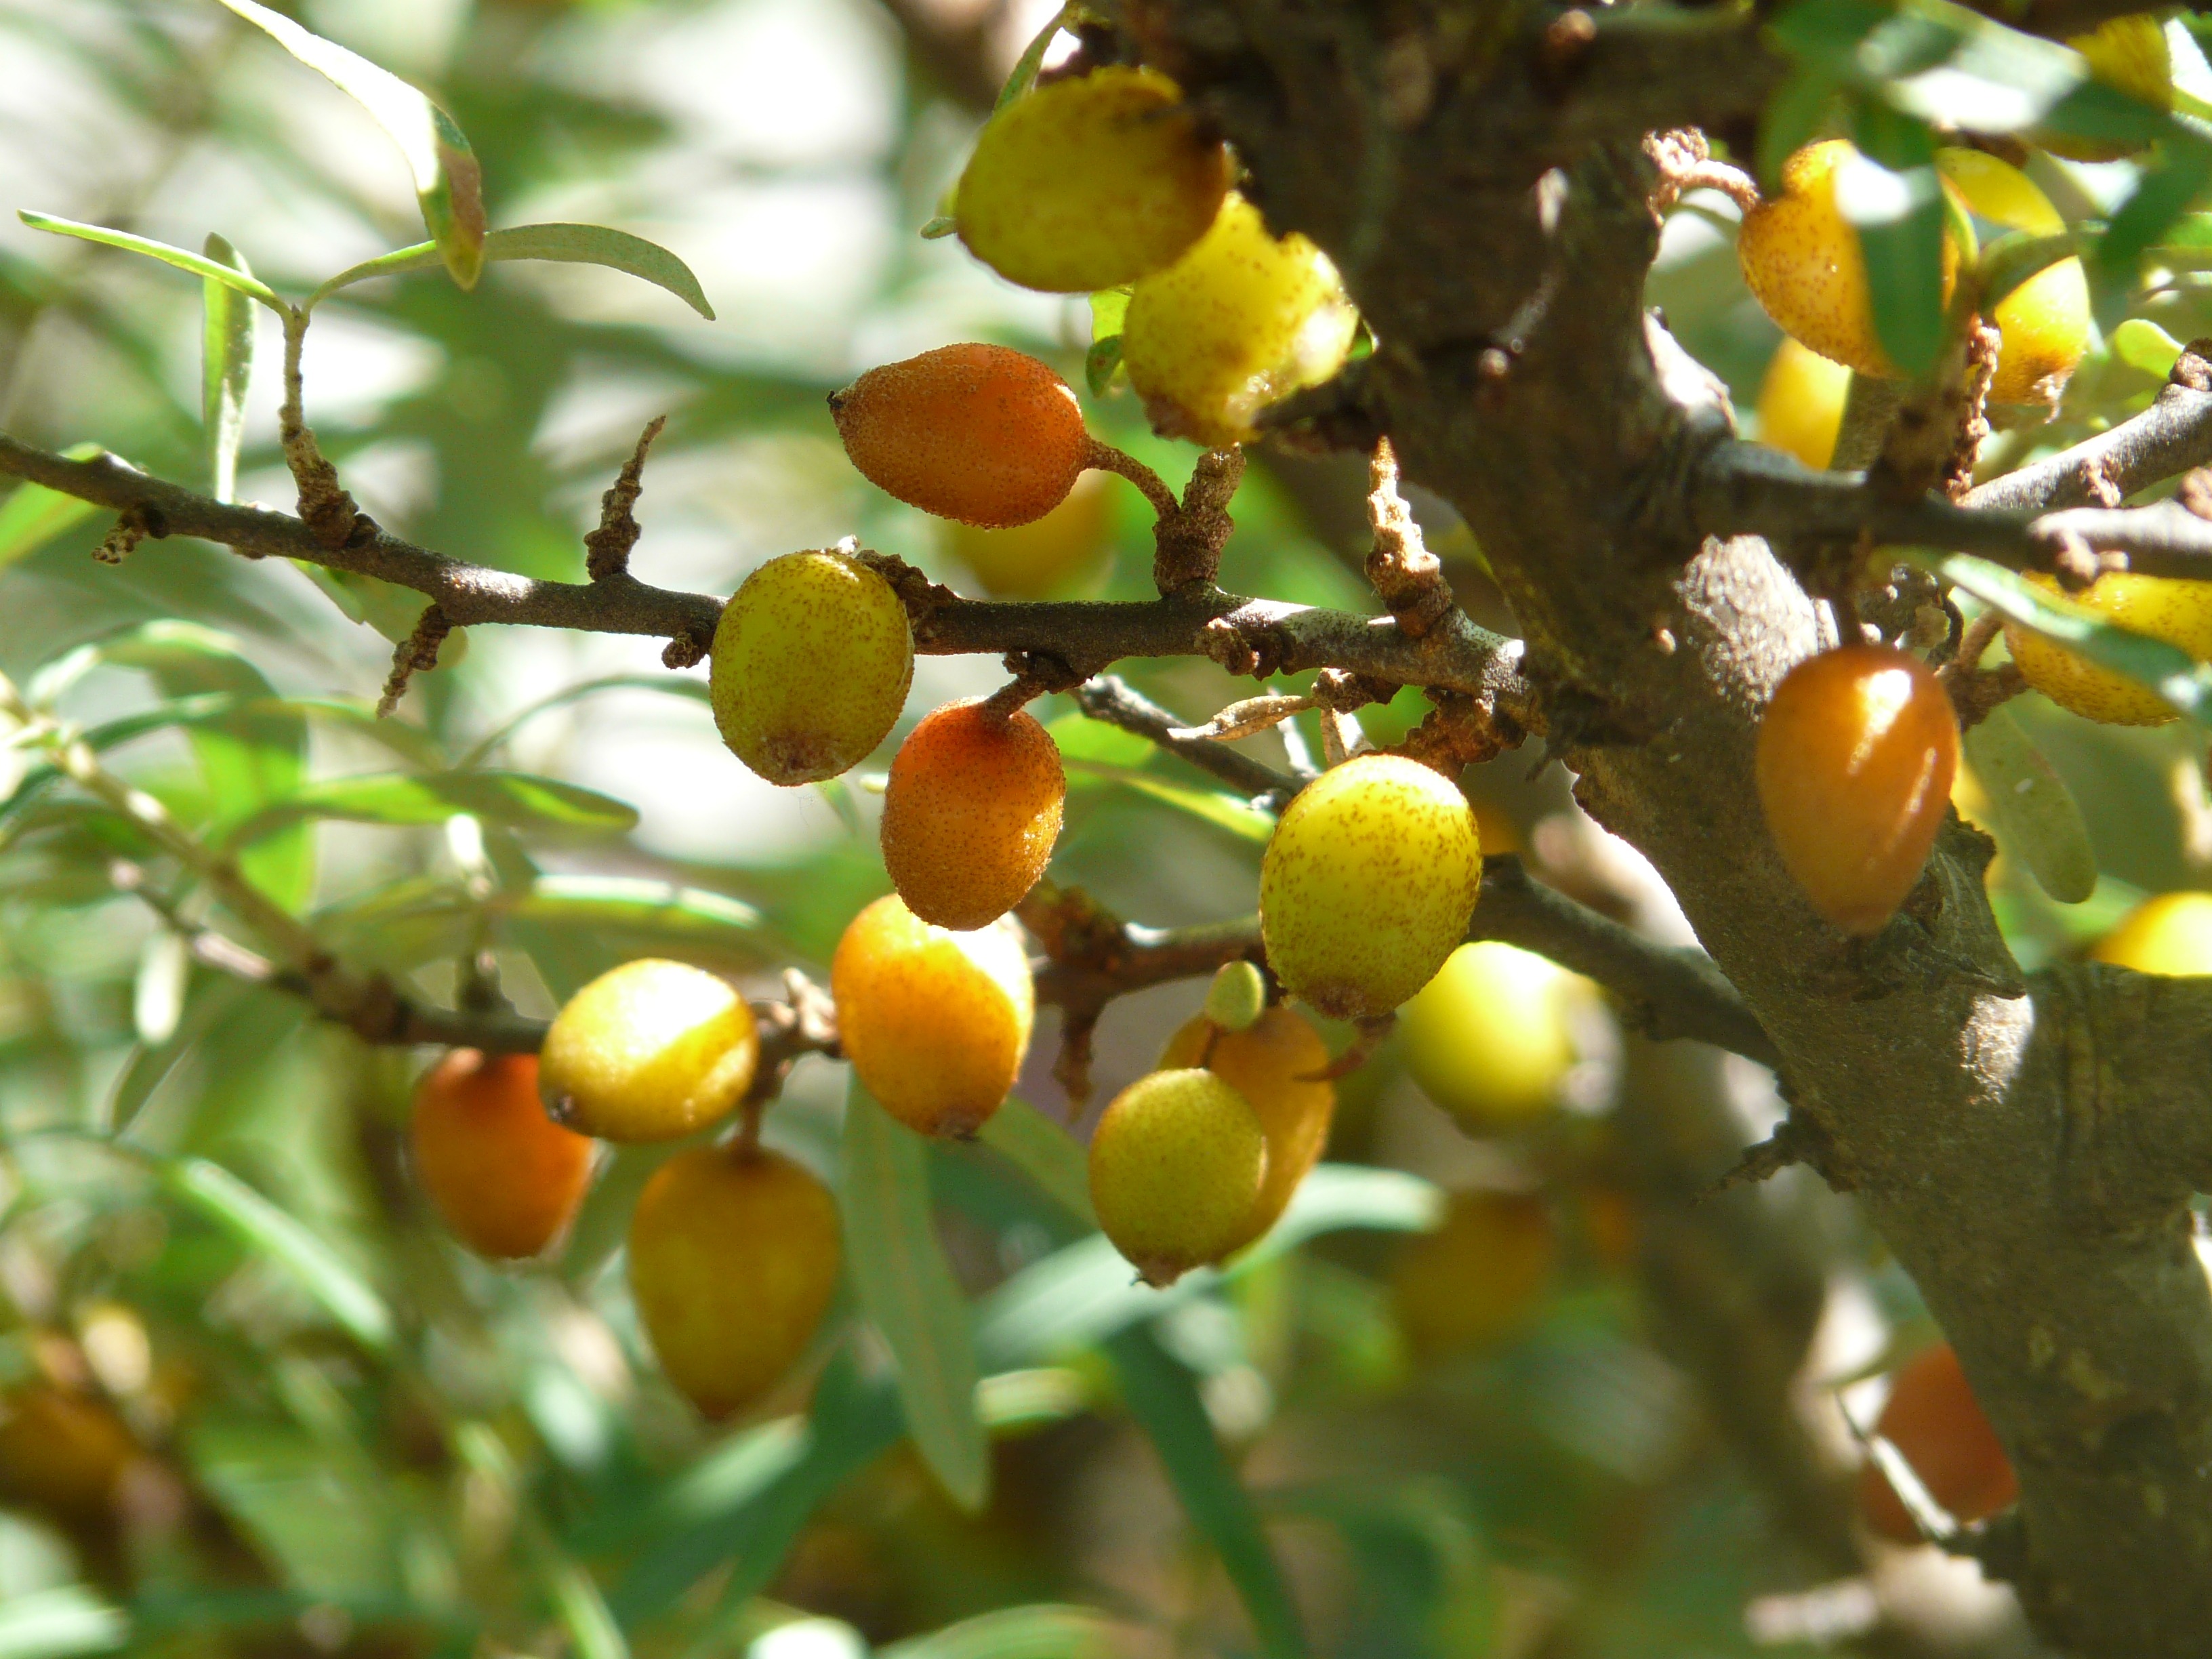
tree, branch, prickly, plant, fruit, flower, bush, food, produce, evergreen, flora, berries, shrub, fruits, flowering plant, spiny, sea buckthorn, bitter orange, strauchartig, hippophae rhamnoides, land plant, hippophae, willow arbor, bedornt, broad stature, dune dorn, audorn, pheasant berry, lagoon dorn, see thorn, red sloe, sand berry, stark branches, elaeagnaceae